Prehistoric Isle 2

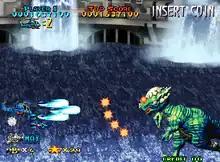
Gameplay screenshot.

"Prehistoric Isle 2" is a scrolling shoot 'em up game reminiscent of its predecessor where players take control of helicopters to fight against dinosaurs while rescuing people through various stages. The players control their helicopter over a constantly scrolling background and the scenery never stops moving until a boss that must be fought before progressing any further is reached.